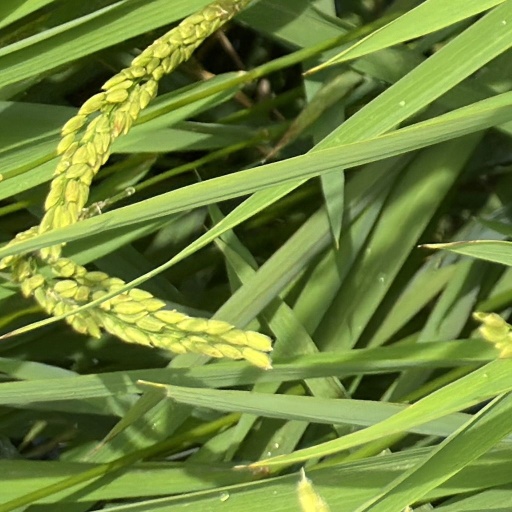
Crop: rice